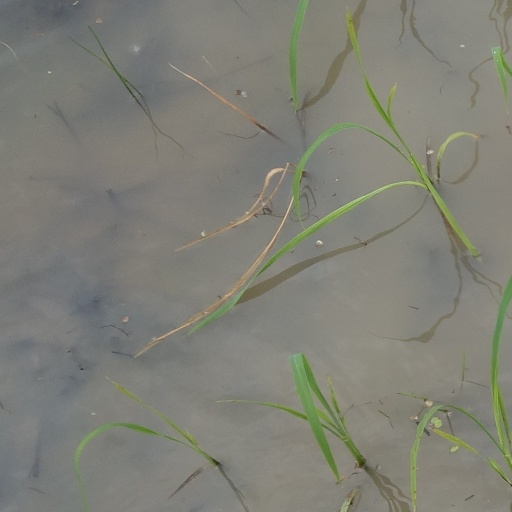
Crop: rice